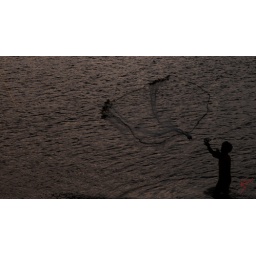
Fisherman casting net in Adyar river as seen from broken bridge